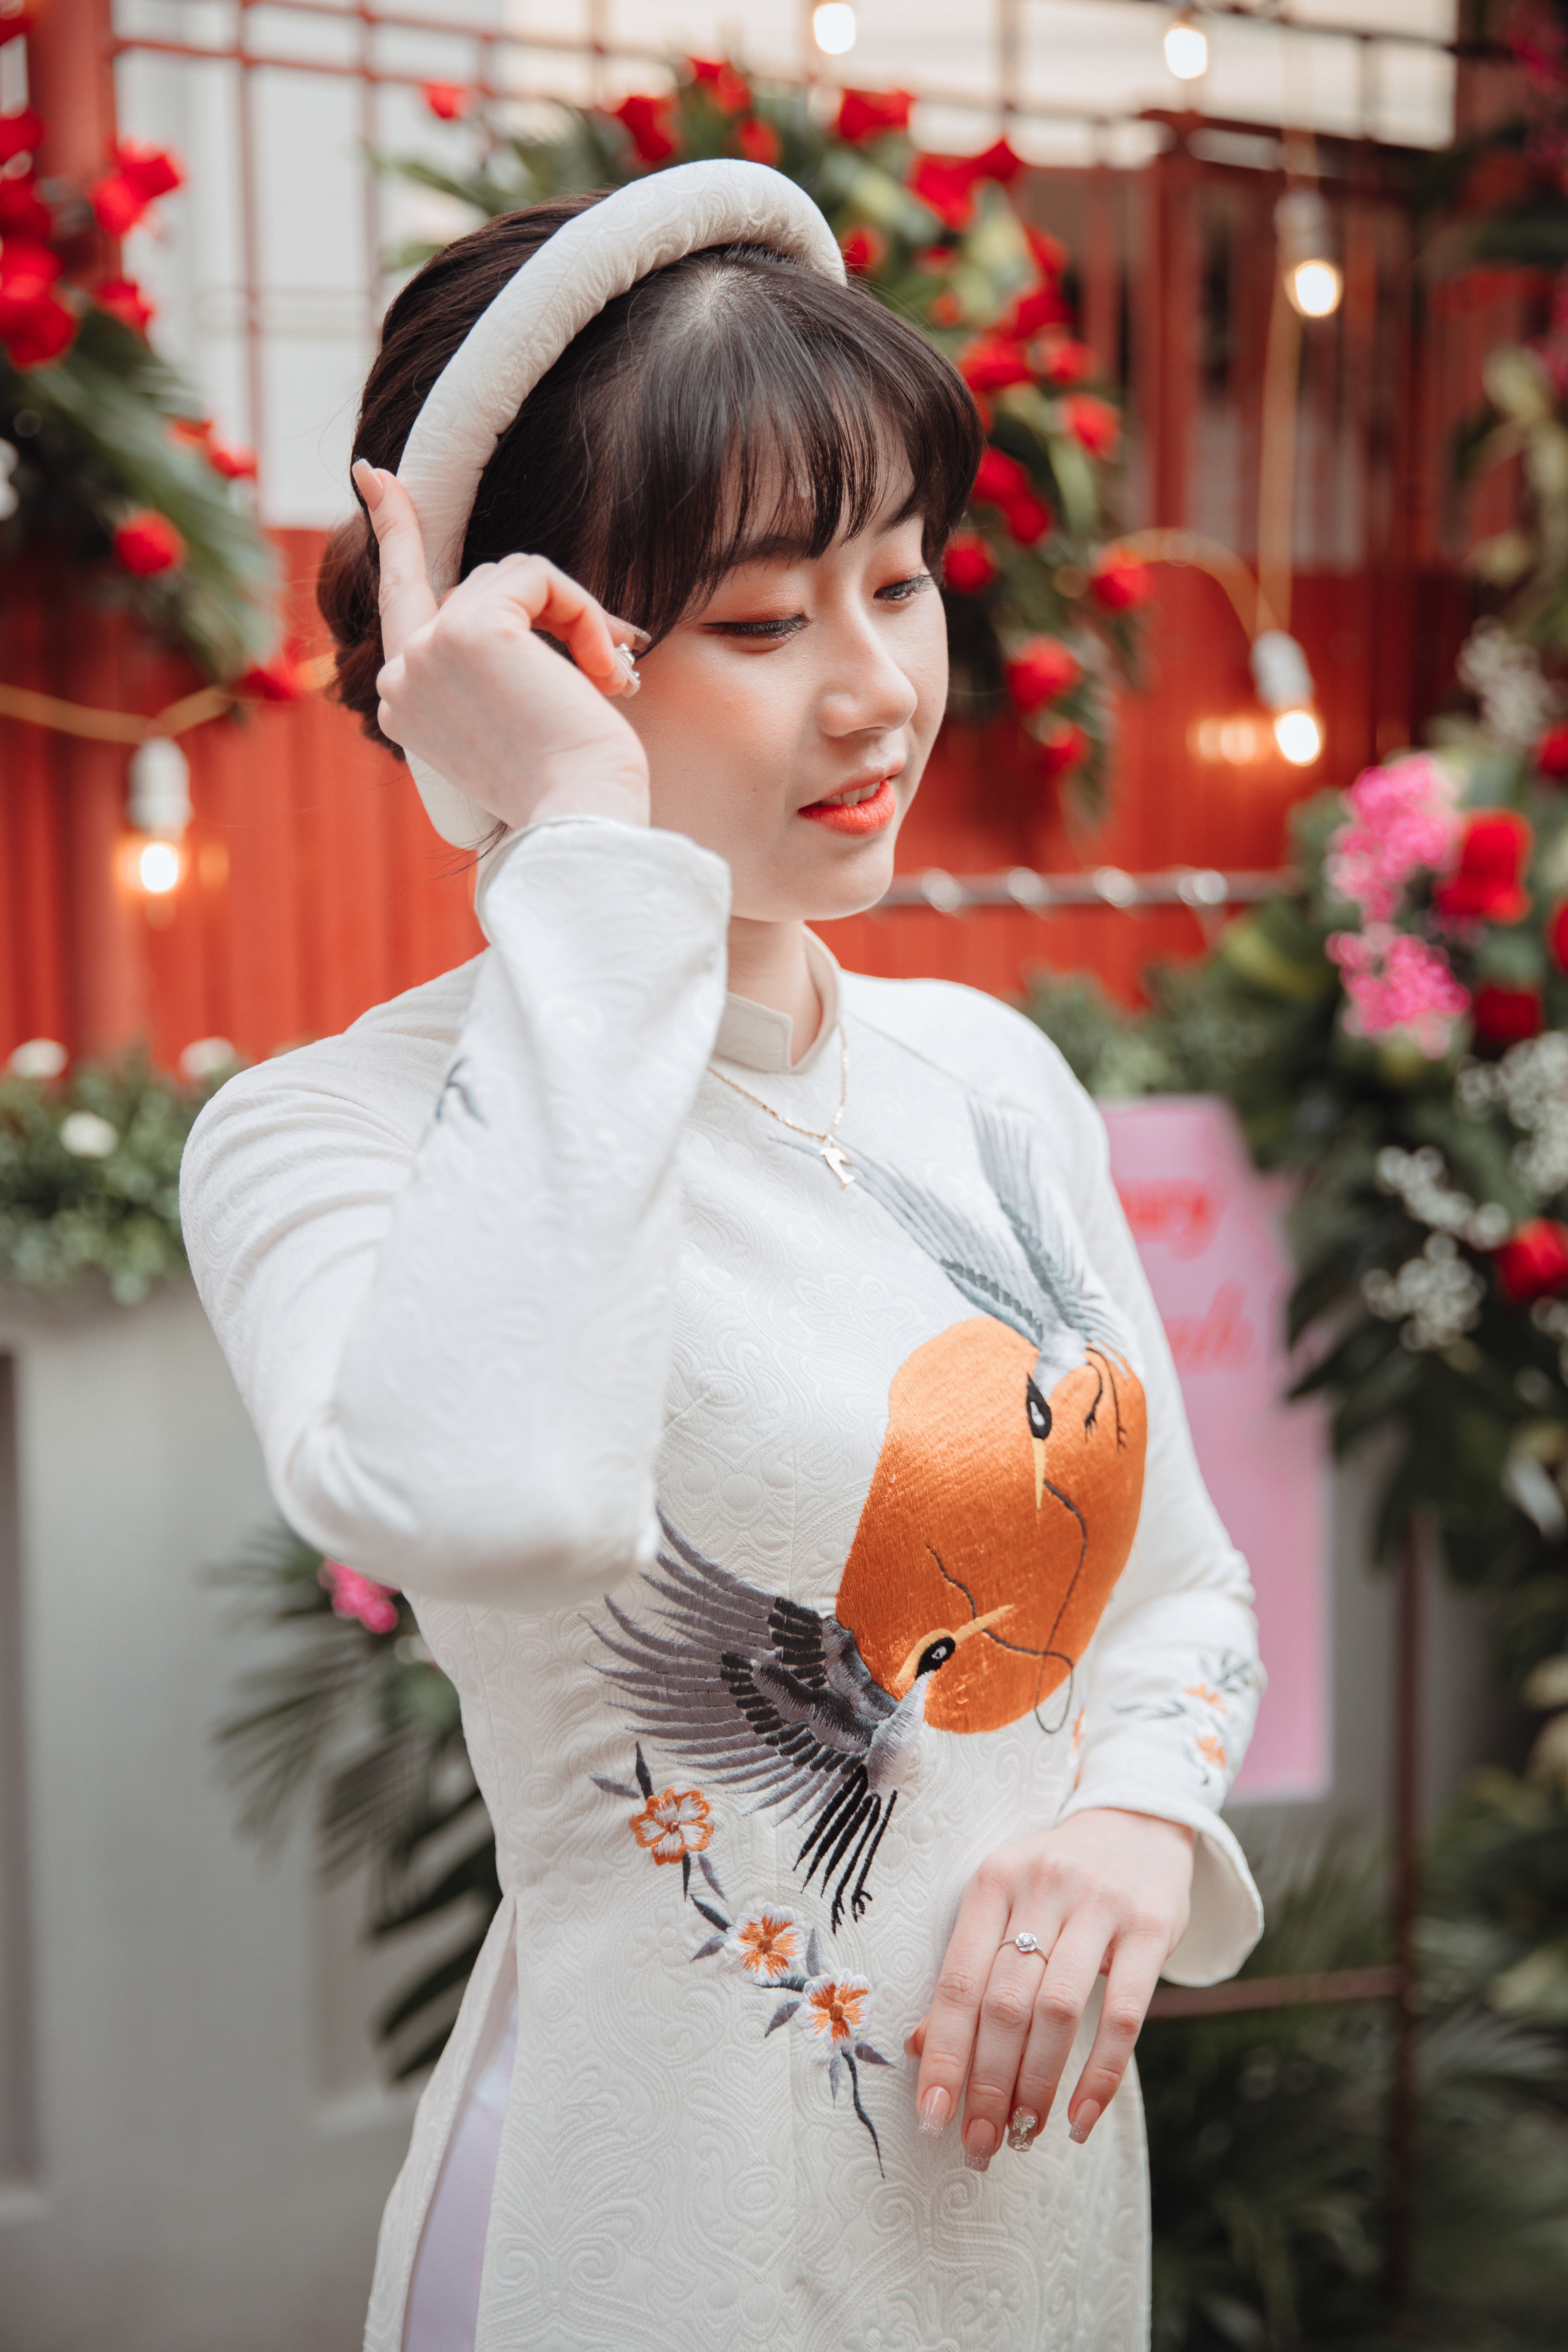
woman, white, fashion, dress, neck, textile, sleeve, orange, happy, street fashion, plant, glove, necklace, beauty, jewellery, formal wear, petal, event, long hair, tradition, peach, fur, costume, flower, japanese idol, hime cut, toy, flower arranging, bangs, floral design, abdomen, portrait photography, cosplay, coquelicot, photo shoot, ceremony, holiday, child, belt